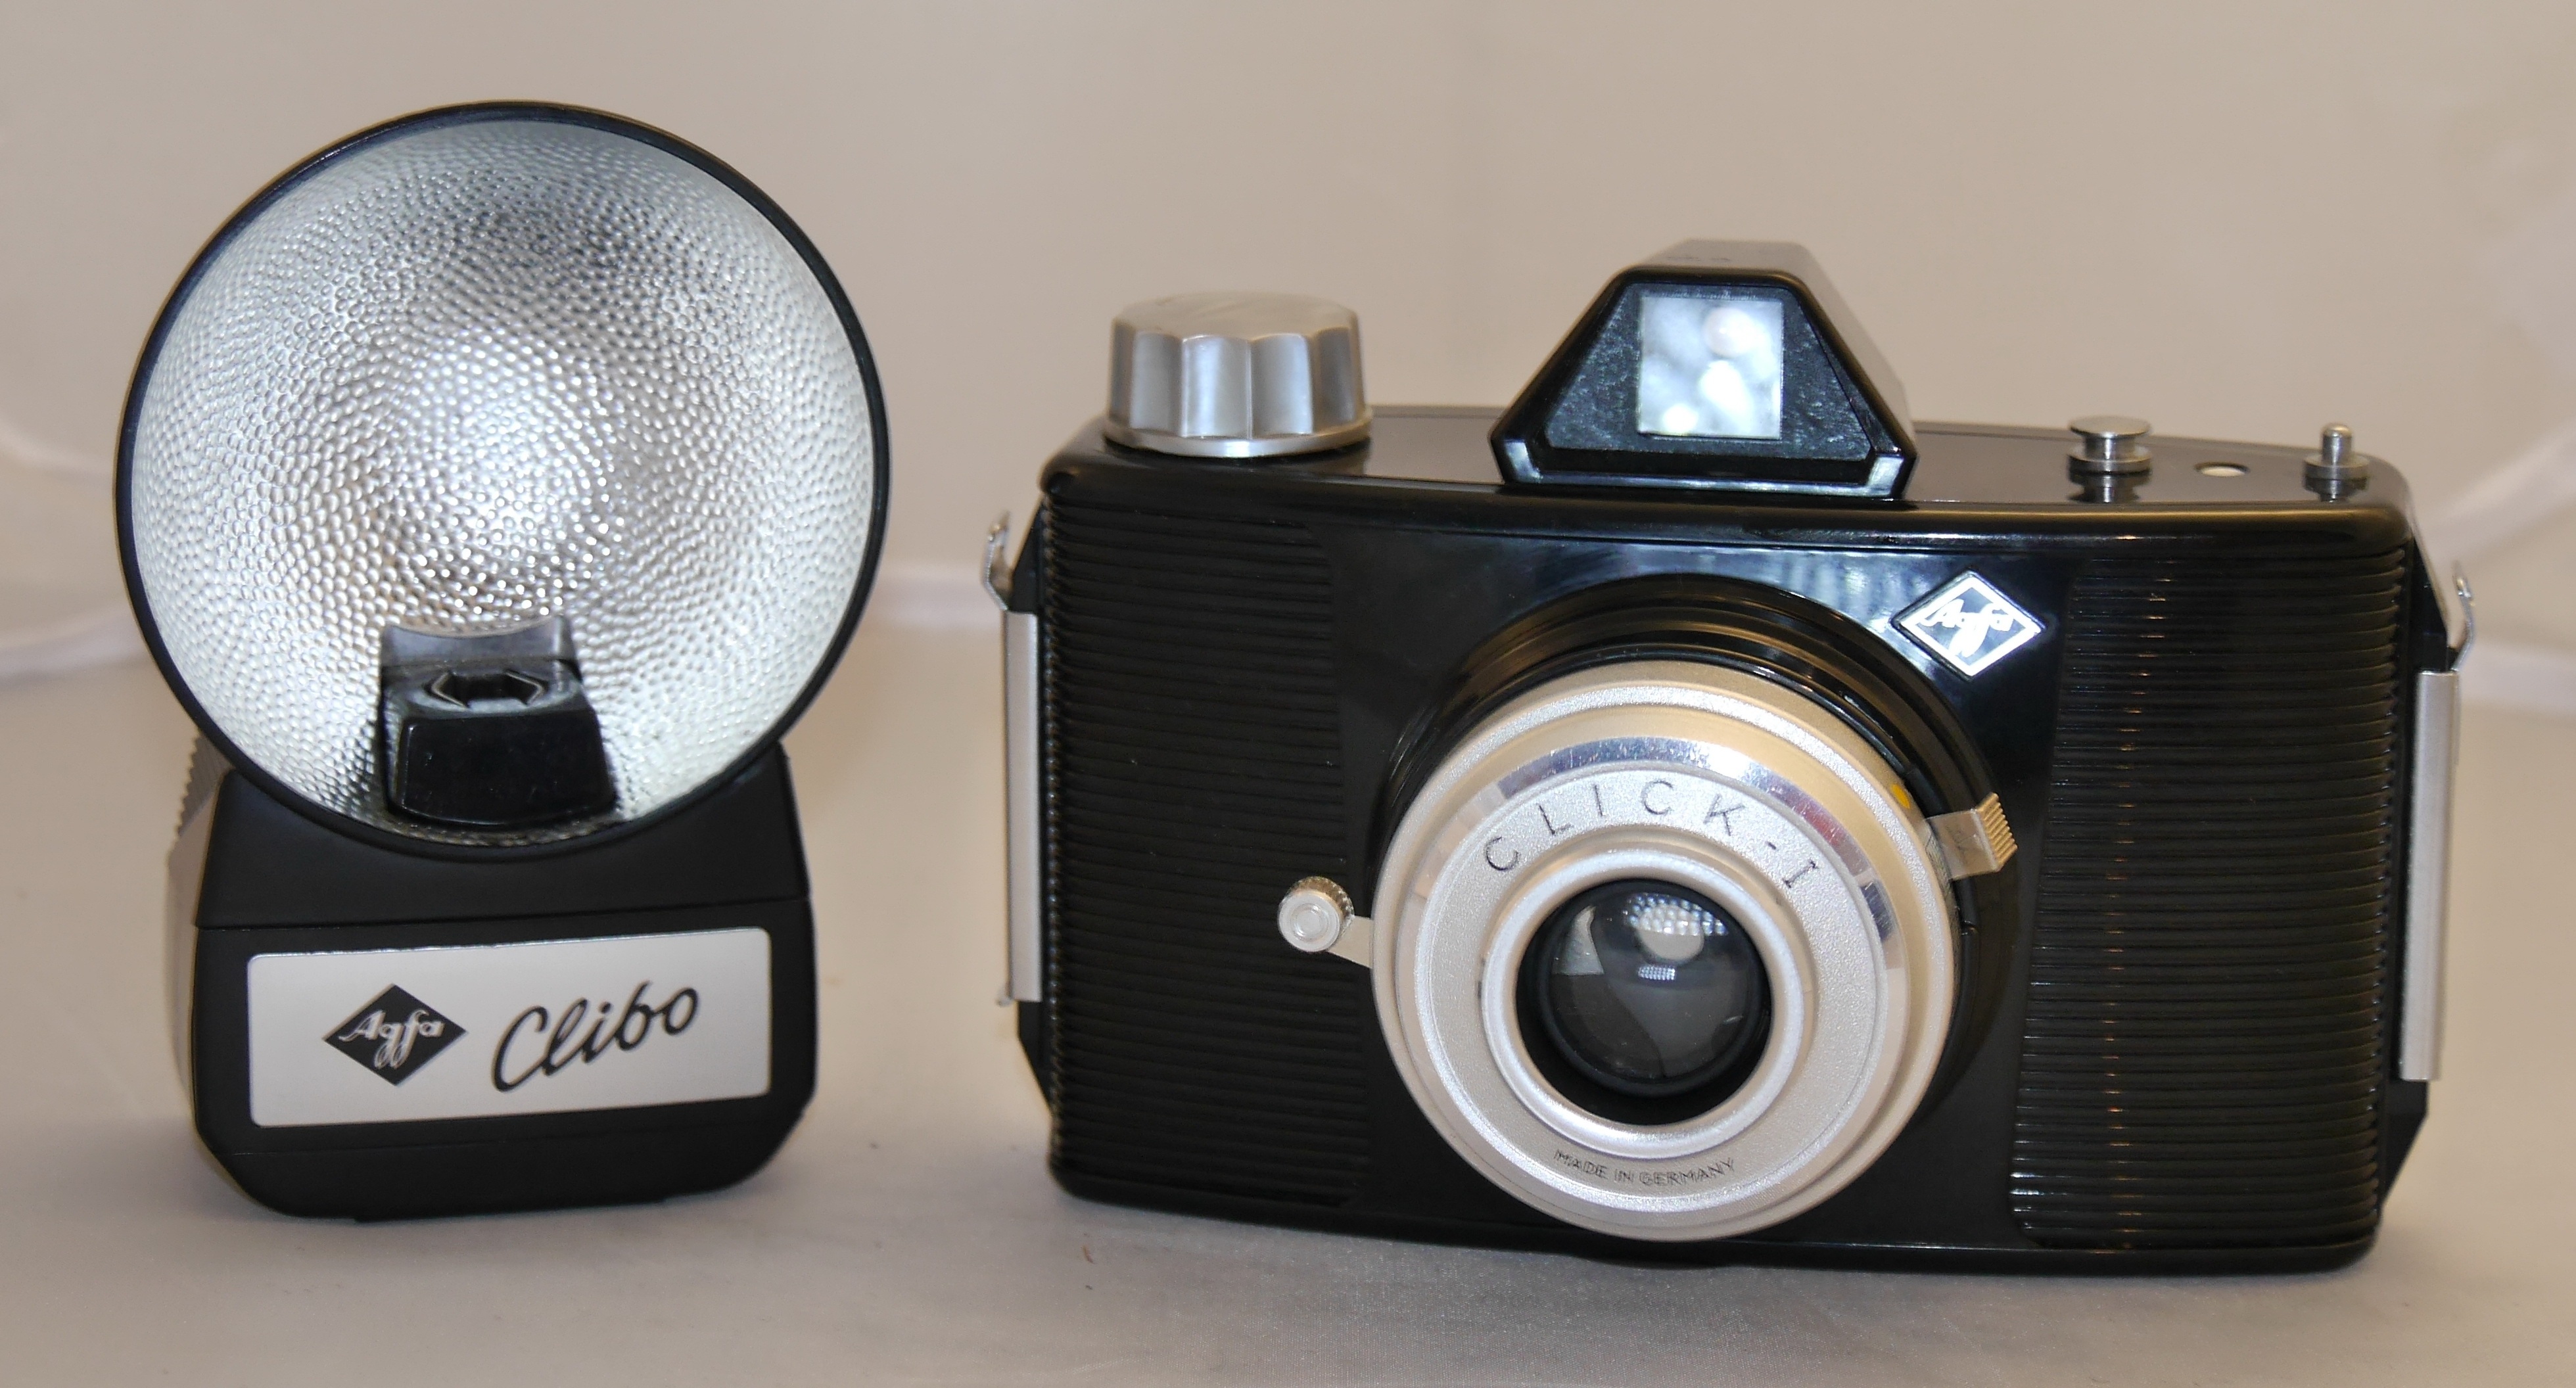
camera, vintage, photo, reflex camera, digital camera, camera lens, 50s, agfa click i lightning clibo, digital slr, single lens reflex camera, cameras optics, camera accessory